Yogo sapphire

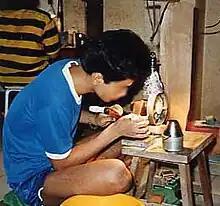
Gemcutting in Thailand

Intergem rocked the gem trade by marketing the Yogo as the world's only guaranteed untreated sapphire. By 1982, the practice of routinely heat treating gems had become a major issue in the industry. At the time, 95 percent of all the world's sapphires were being heated to enhance their natural color. Thai traders had even purchased large quantities of naturally colorless Sri Lankan sapphires, known as geuda, and heated them to turn them into a marketable range of blue colors. Intergem's marketing of guaranteed untreated Yogo sapphires set them against many in the gem industry. In 1985 there was a movement in Pennsylvania to require disclosure that a gem had been treated. Intergem's strategy resulted in large numbers of gem professionals visiting Yogo Gulch.